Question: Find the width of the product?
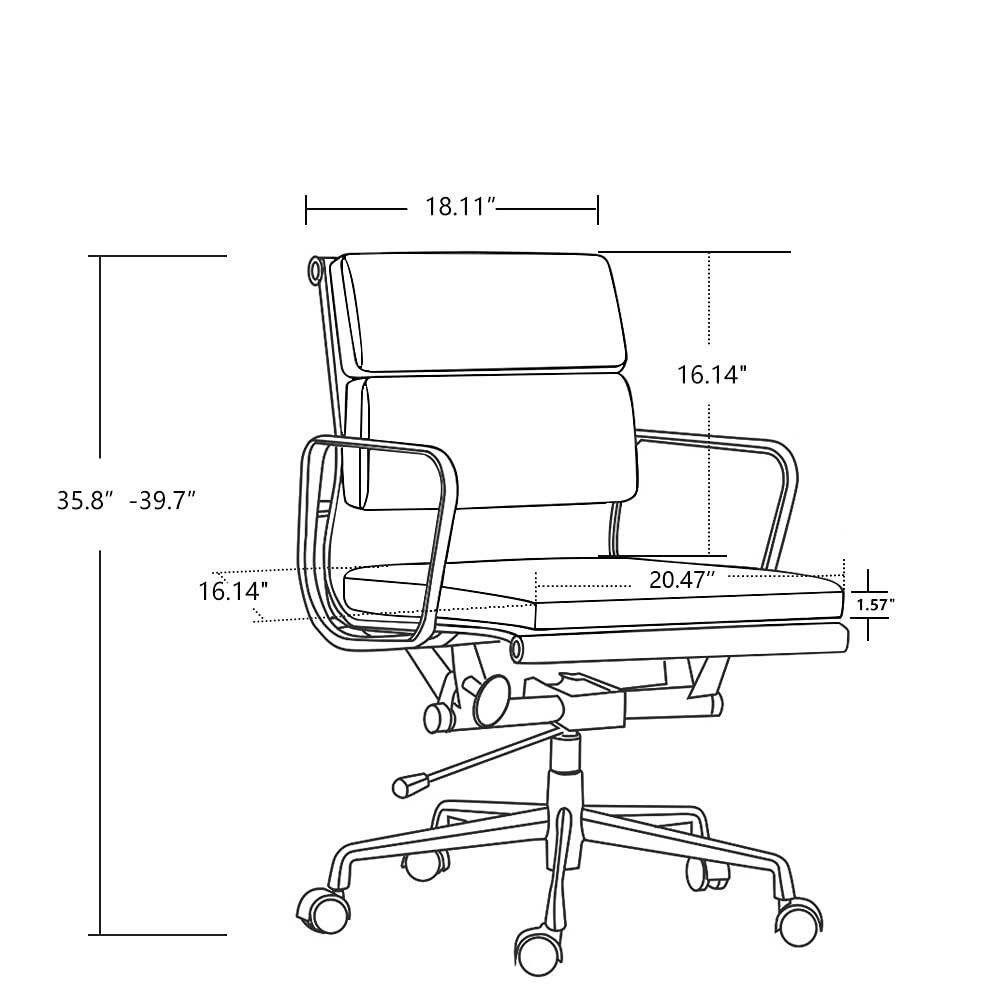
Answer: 20.47 inch